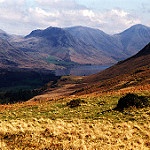
Label: mountain